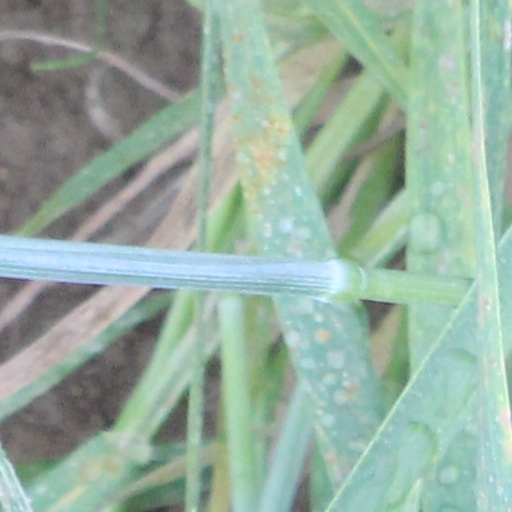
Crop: wheat